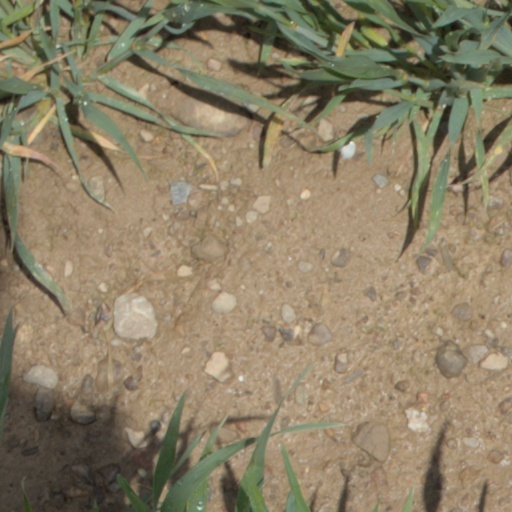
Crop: wheat